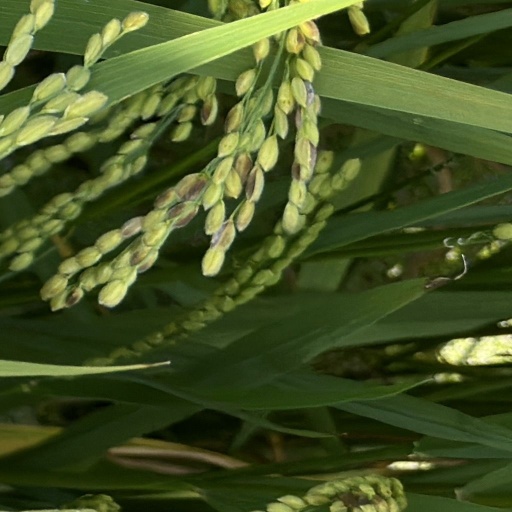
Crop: rice